European Union submarine internet cables

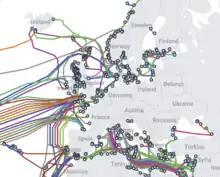
Europe's submarine cables network in May 2023

Submarine internet cables, also referred to as submarine communications cables or submarine fiber optic cables, connect different locations and data centres to reliably exchange digital information at a high speed.